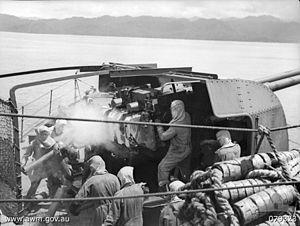
Le HMS Exeter est un croiseur lourd qui a navigué pour la Royal Navy entre 1931 et 1942. Il s'illustre notamment pendant la Seconde Guerre mondiale, particulièrement lors la bataille du Rio de la Plata où il endommagea le cuirassé de poche allemand Admiral Graf Spee. Il est coulé au début de 1942 en mer de Java.
L'Australie entra dans la Seconde Guerre mondiale, peu après l'invasion de la Pologne en déclarant la guerre à l'Allemagne le 3 septembre 1939. À la fin de la guerre près d'un million d'Australiens avaient servi dans les forces armées australiennes avec un effectif maximal de 680 000 militaires pour une population totale de moins de 7,5 millions d'habitants et les unités militaires australiennes ont combattu en Europe, en Afrique du Nord et dans le sud-ouest du Pacifique.